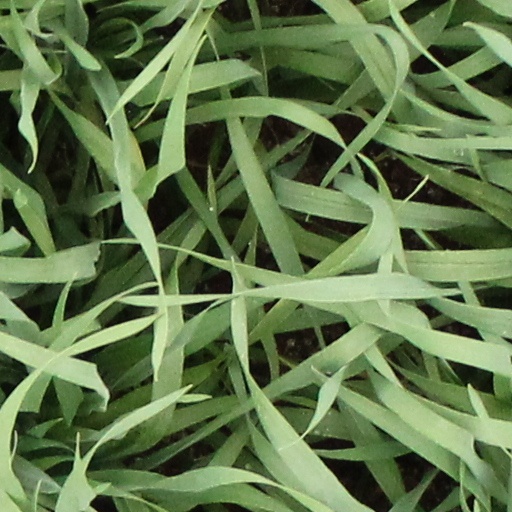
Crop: wheat